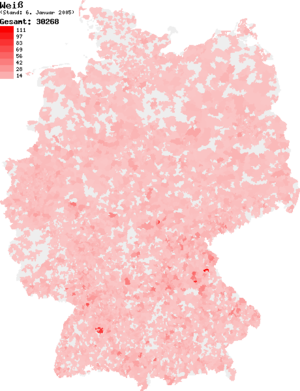
Anita Weiß, athlète allemande